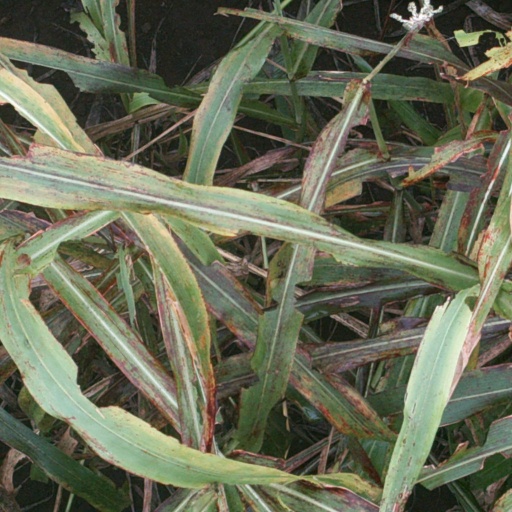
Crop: sorghum